Mono County Superior Court

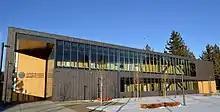
Mammoth Lakes courthouse (2013)

Court proceedings for the southern part of the county were held in a leased space in Mammoth Lakes, the county's only incorporated city. A study in 2003 showed that 90% of all court proceedings were held in Mammoth Lakes, prompting a 2006 "Feasibility Report" which concluded a new courthouse in that city was needed; because Bridgeport and Mammoth Lakes are approximately one hour's drive apart and there is no central population center in the county, both locations would need to be maintained. The new Mammoth Lakes Courthouse was completed in 2011 and occupied in September of that year.